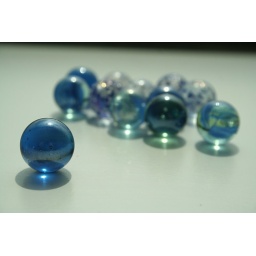
Had a bag full of marbles and a clear windowsill in the office. Voila, am image is born!